Lenny Hambro

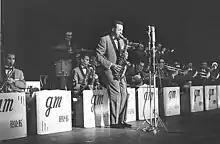
The New Glenn Miller Orchestra, circa 1961, with Lenny on alto sax.

In 1955, Hambro again played in and managed the Ray McKinley Band. In 1956, capitalizing on the popularity of The Glenn Miller Story movie, Willard Alexander persuaded the Glenn Miller Estate to sponsor a new Glenn Miller Orchestra (GMO) with McKinley as its leader. Hambro was asked to reorganize the band and he functioned as both manager and assistant leader. The band played arrangements of old Miller favorites including the original music and more contemporary hits, most arranged by Deane Kincaide. The orchestra was very successful, performing on television and traveling the world. In addition to being a featured soloist, Hambro and his quintet, formed from other members of the GMO, were a featured act with the orchestra. The band toured the United States routinely during this period as well as England, Poland, "Iron Curtain" Europe, and North Africa in 1957 and 1958, where they played at U.S. military facilities and Embassies; and Japan twice in the early 1960s. Lenny was with the New Glenn Miller Orchestra for eight years, during which time they played a live 13-week summer replacement show on CBS, co-hosted by McKinley and vocalist Johnny Desmond ("Glenn Miller Time", 1961; broadcast from the Ed Sullivan Theater in NYC; see "External links"), and the "NBC Bandstand" on both radio and television, and cut seven albums for RCA Victor. During this period, Lenny lived on 77th Road in Kew Gardens Hills in Queens where his friend, composer and pianist Eddie Costa, was a neighbor.